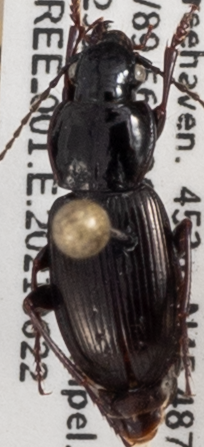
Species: Pterostichus pensylvanicus
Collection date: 2021-06-22
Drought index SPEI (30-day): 0.05
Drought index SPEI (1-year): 0.362
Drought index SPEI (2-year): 1.038